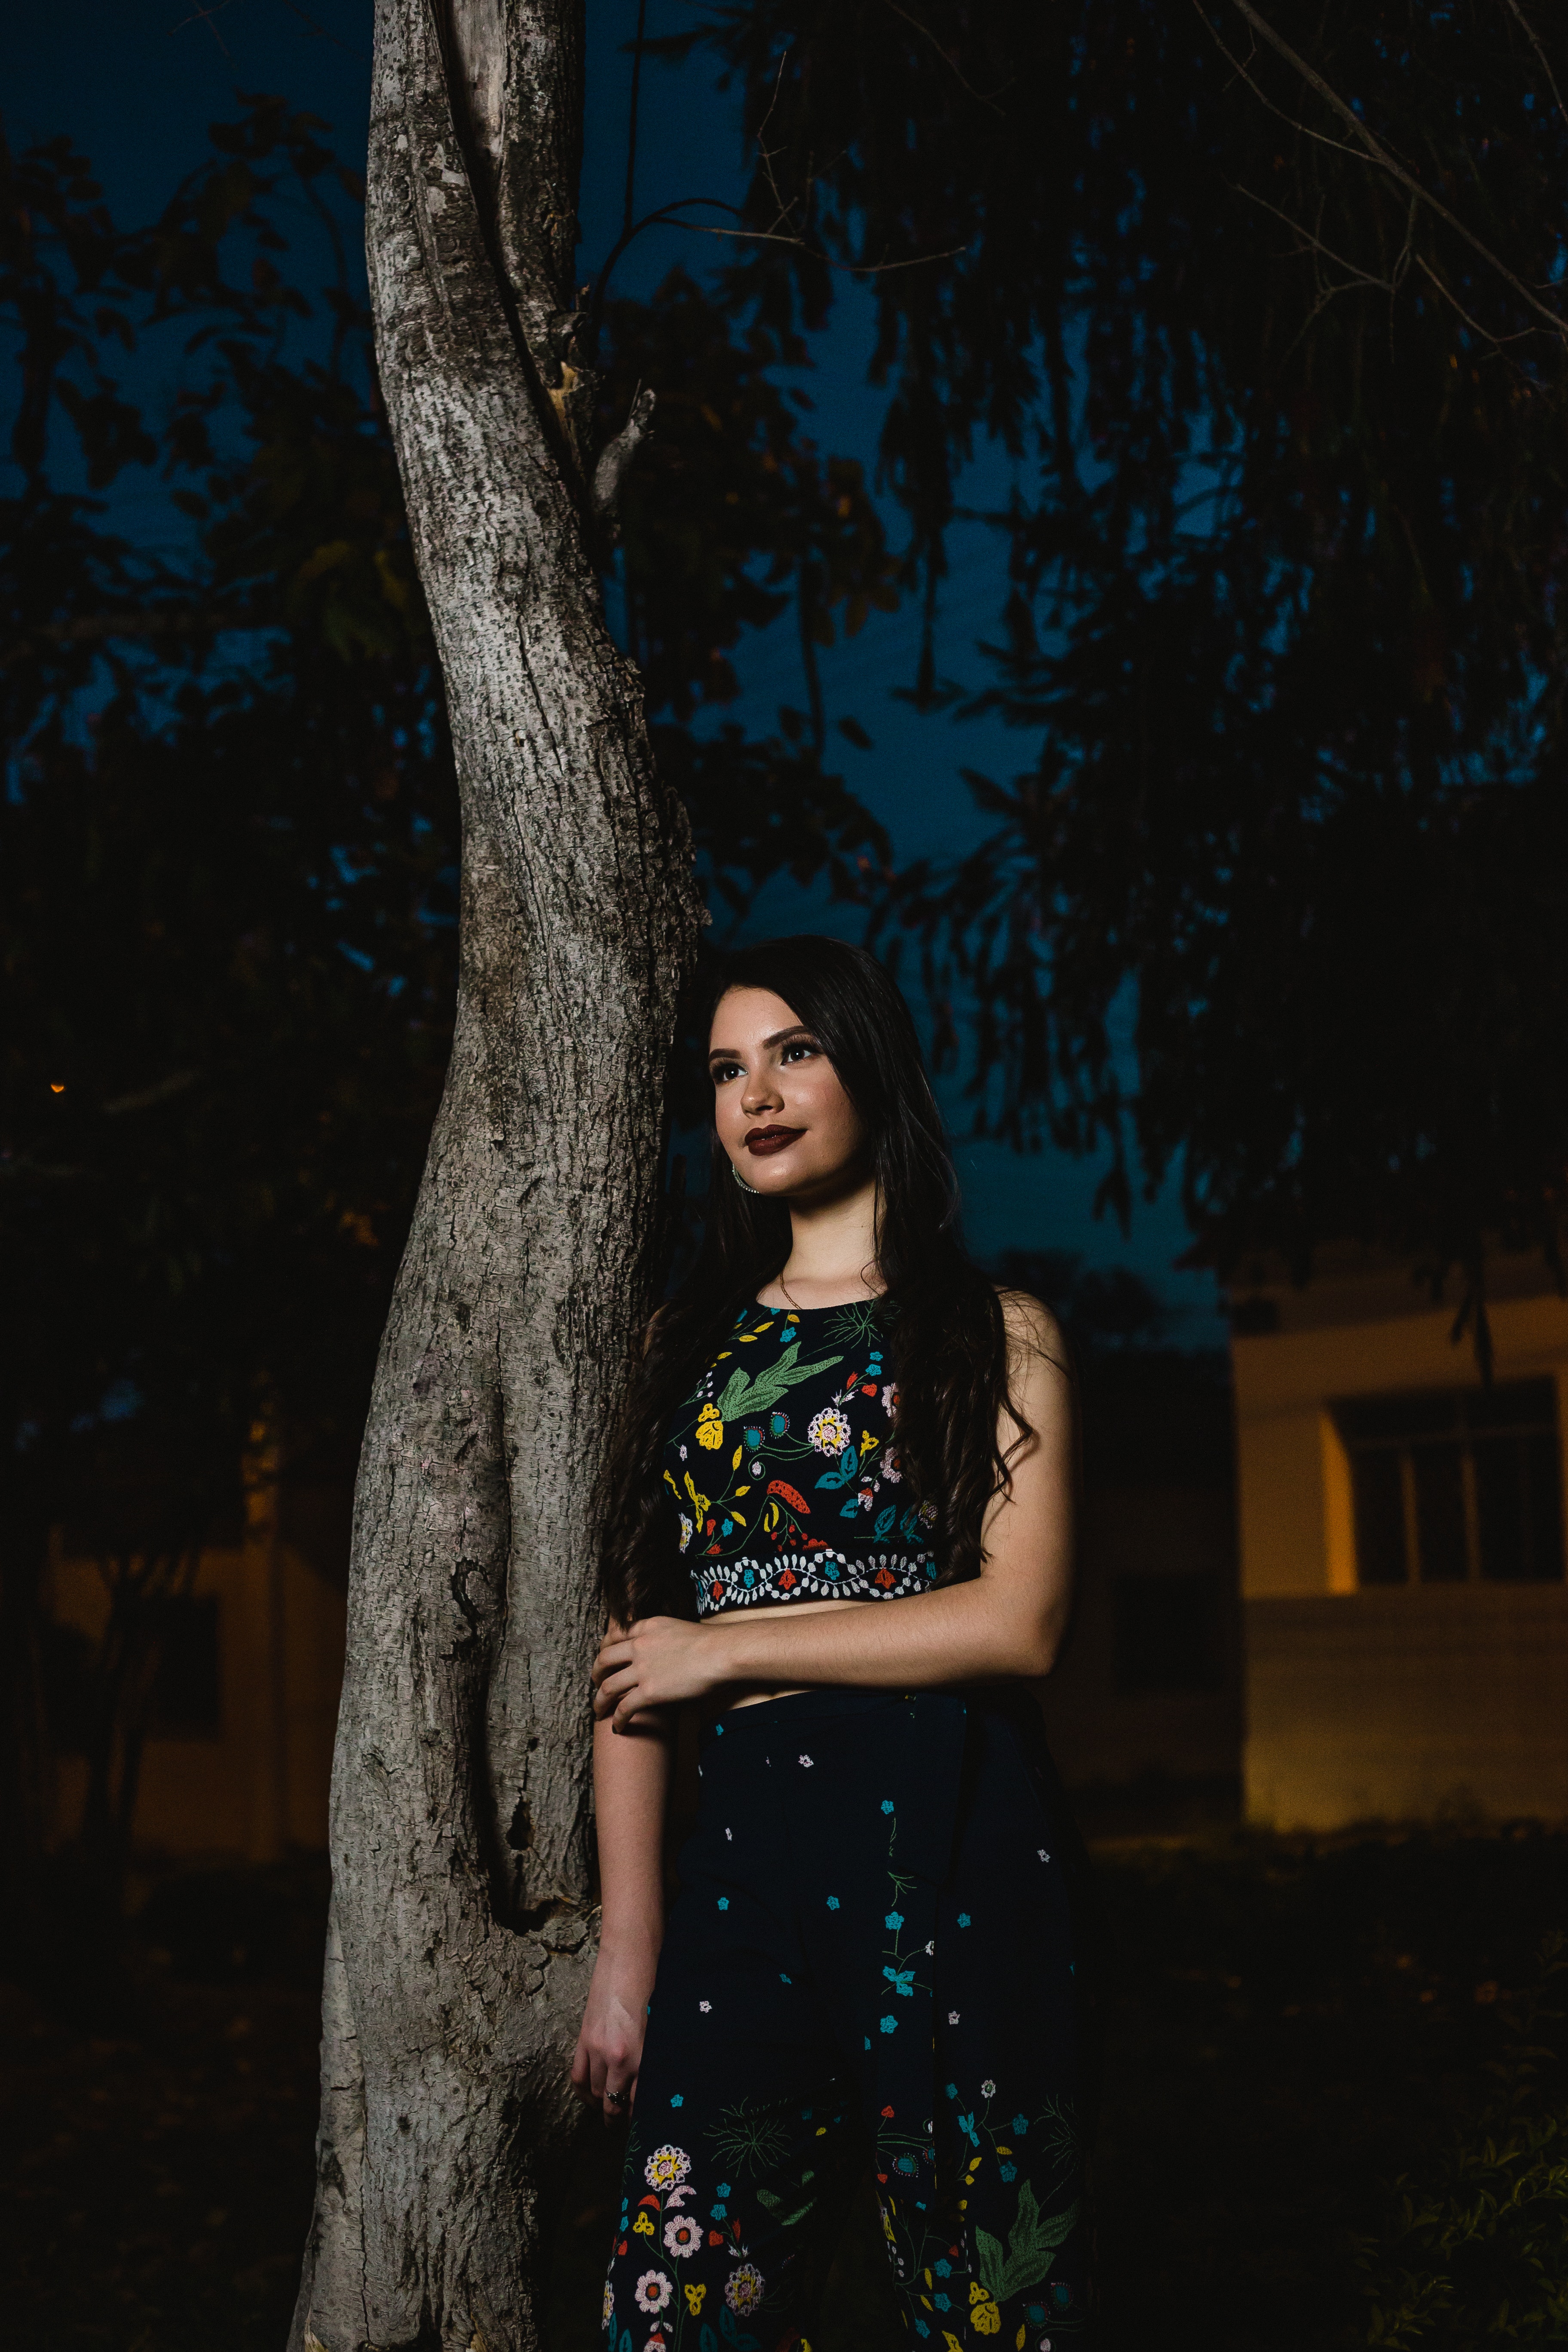
tree, green, blue, beauty, night, fashion, dress, yellow, lighting, branch, woody plant, long hair, black hair, photography, photo shoot, eye, model, flash photography, smile, plant, brown hair, sitting, darkness, trunk, Tints and shades, formal wear, portrait photography, fashion design